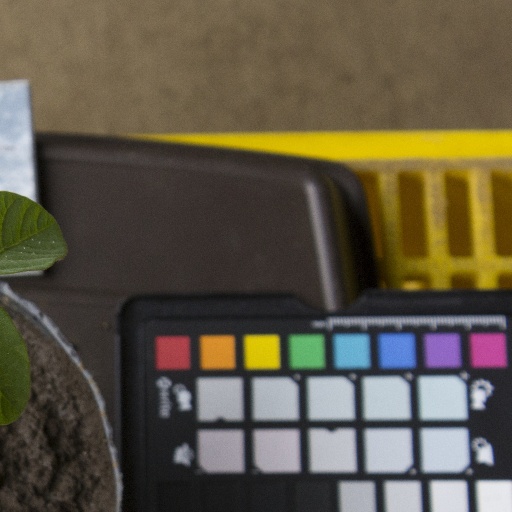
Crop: soybean